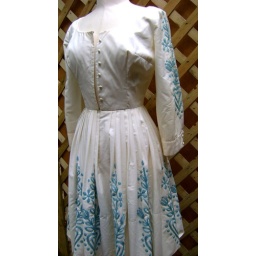
Beautiful cotton dress with a boat neck collar and fantastic embroidery in baby blue.